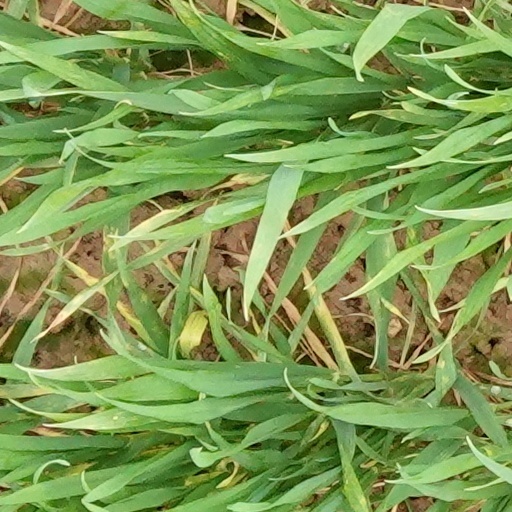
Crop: wheat